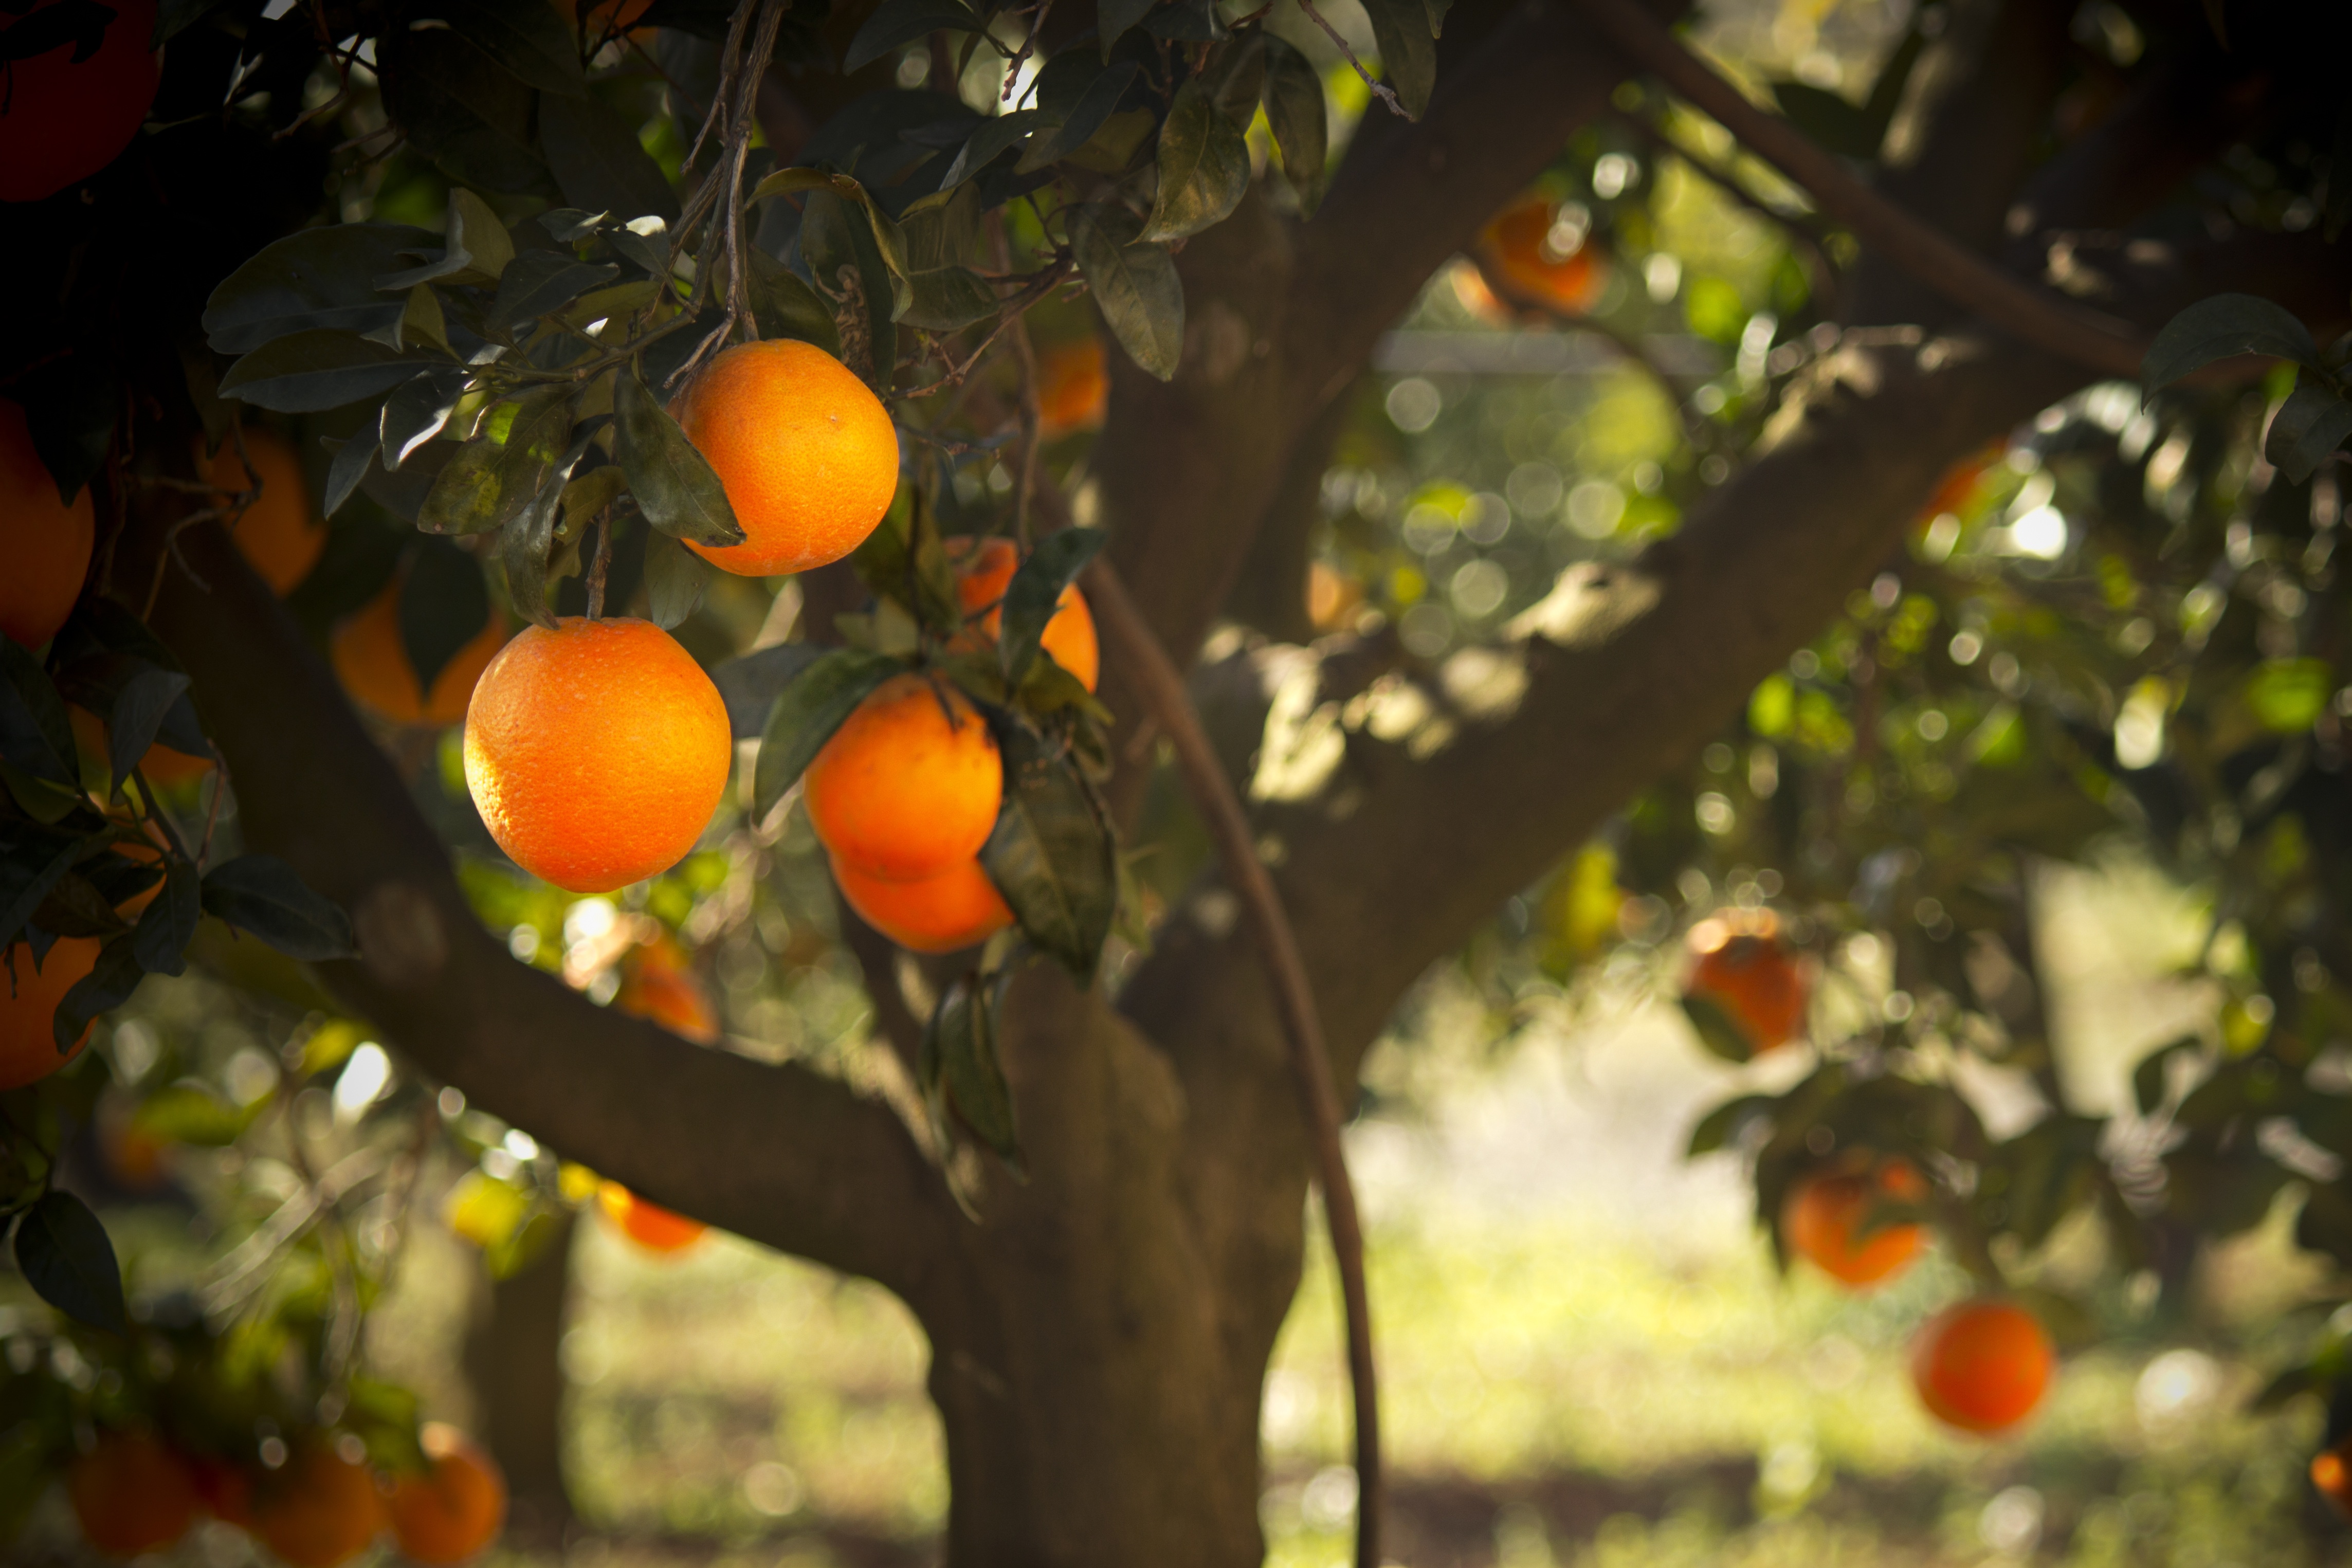
tree, nature, branch, plant, fruit, sunlight, leaf, flower, food, green, produce, autumn, yellow, flora, season, oranges, citrus, flowering plant, woody plant, land plant, majorica